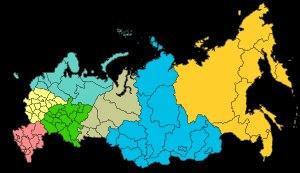
Les 85 sujets fédéraux de Russie sont regroupés dans huit okrougs fédéraux, ou districts fédéraux, administré chacun par un représentant plénipotentiaire du président de la Fédération de Russie.